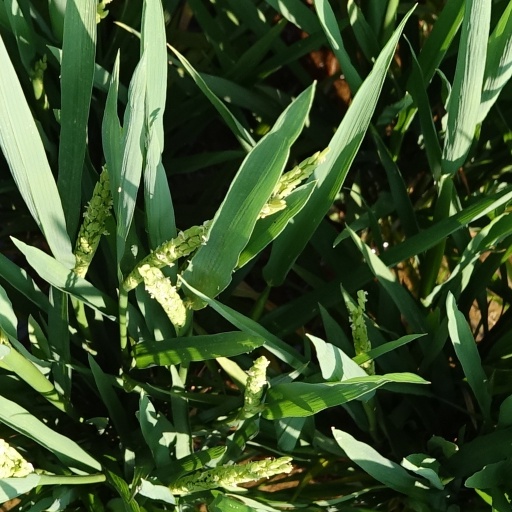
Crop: rice